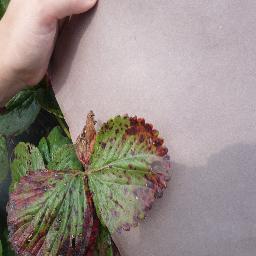
Label: Strawberry___Leaf_scorch